Black-faced cormorant

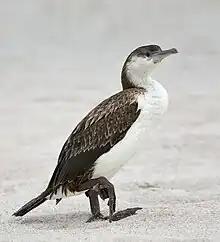
A black-faced cormorant with juvenile plummage.

Like other cormorant species, the black-faced cormorant is a large aquatic bird, with a long hooked bill, webbed feet, and monochromatic plumage. This is one of the largest cormorants found in south-western Australia and has pied plumage with the upper half of its body black and the undersides white. Its face is naked and black, hence the "black-faced" name, and the tail, feet, and thighs are also black. The back feathers are glossy, and its bill is dark grey with a prominent hook at the tip. It has blue-green eyes. When flying, it holds its head level or lower than its body and holds its wings in a cross-shape like most cormorants.